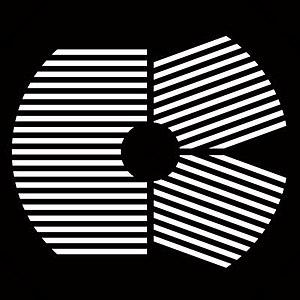
Le masque de Bahtinov est un dispositif permettant de faciliter la mise au point des instruments astronomiques. Il a été nommé d'après son inventeur Pavel Bahtinov.